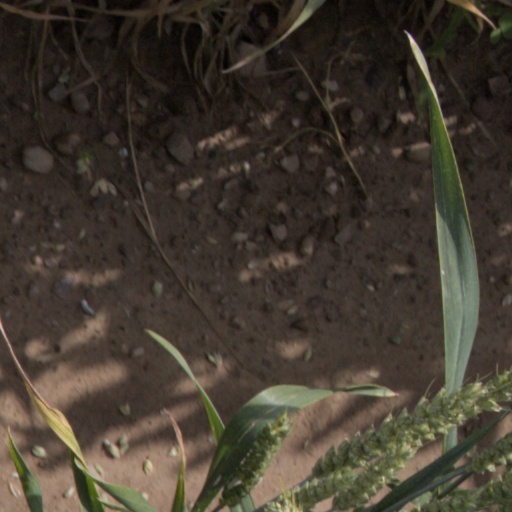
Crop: wheat